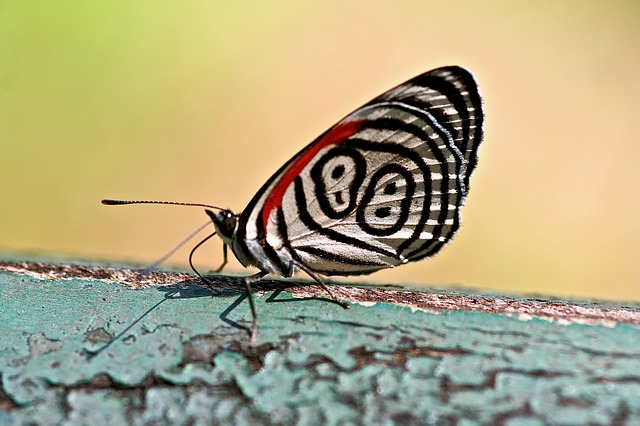
Label: butterfly